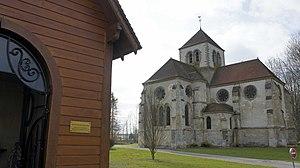
au premier plan, la Chapelle Notre Dame du Bonsecours et au second plan l'église du XIIe et XIIIe siècle, Boult sur Suippe.
Cet article recense les monuments historiques de la Marne, en France.
Boult-sur-Suippe est une commune française, située dans le département de la Marne en région Grand Est.
Cet article recense les monuments historiques français classés en 1920.